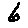
Label: 6